New Zealand Division

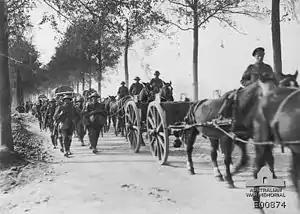
A black and white photograph of men in military uniforms marching on a road alongside carts being pulled by horses

The divisions of I ANZAC Corps, now commanded by Lieutenant General William Birdwood with Godley taking over II ANZAC Corps, were initially based in the Armentières sector where they would undergo intensive training in trench warfare on the Western Front. The Armentières front line was regarded by the Allies as a nursery sector where new units could undergo familiarisation without being called upon for intensive offensive operations.